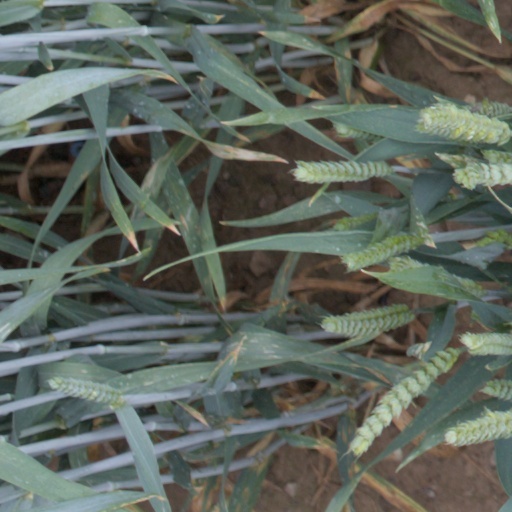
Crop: wheat